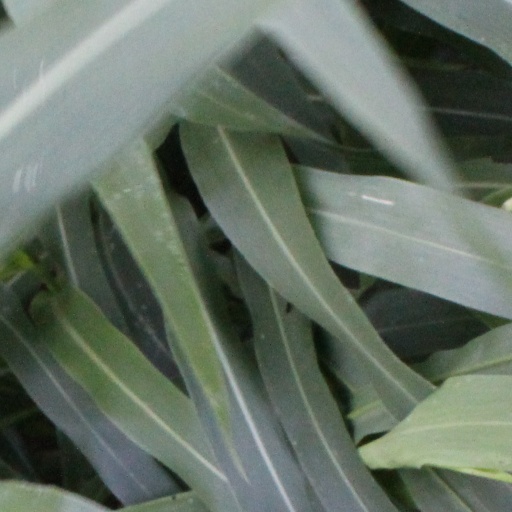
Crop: sorghum